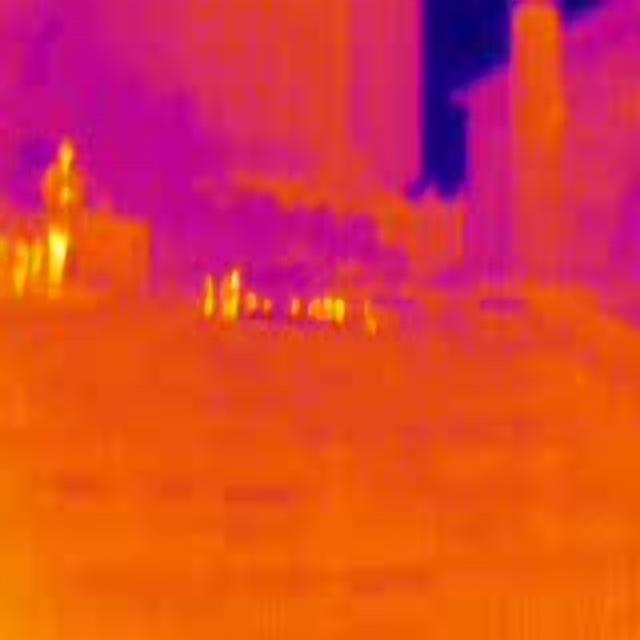
Detected objects:
label: person